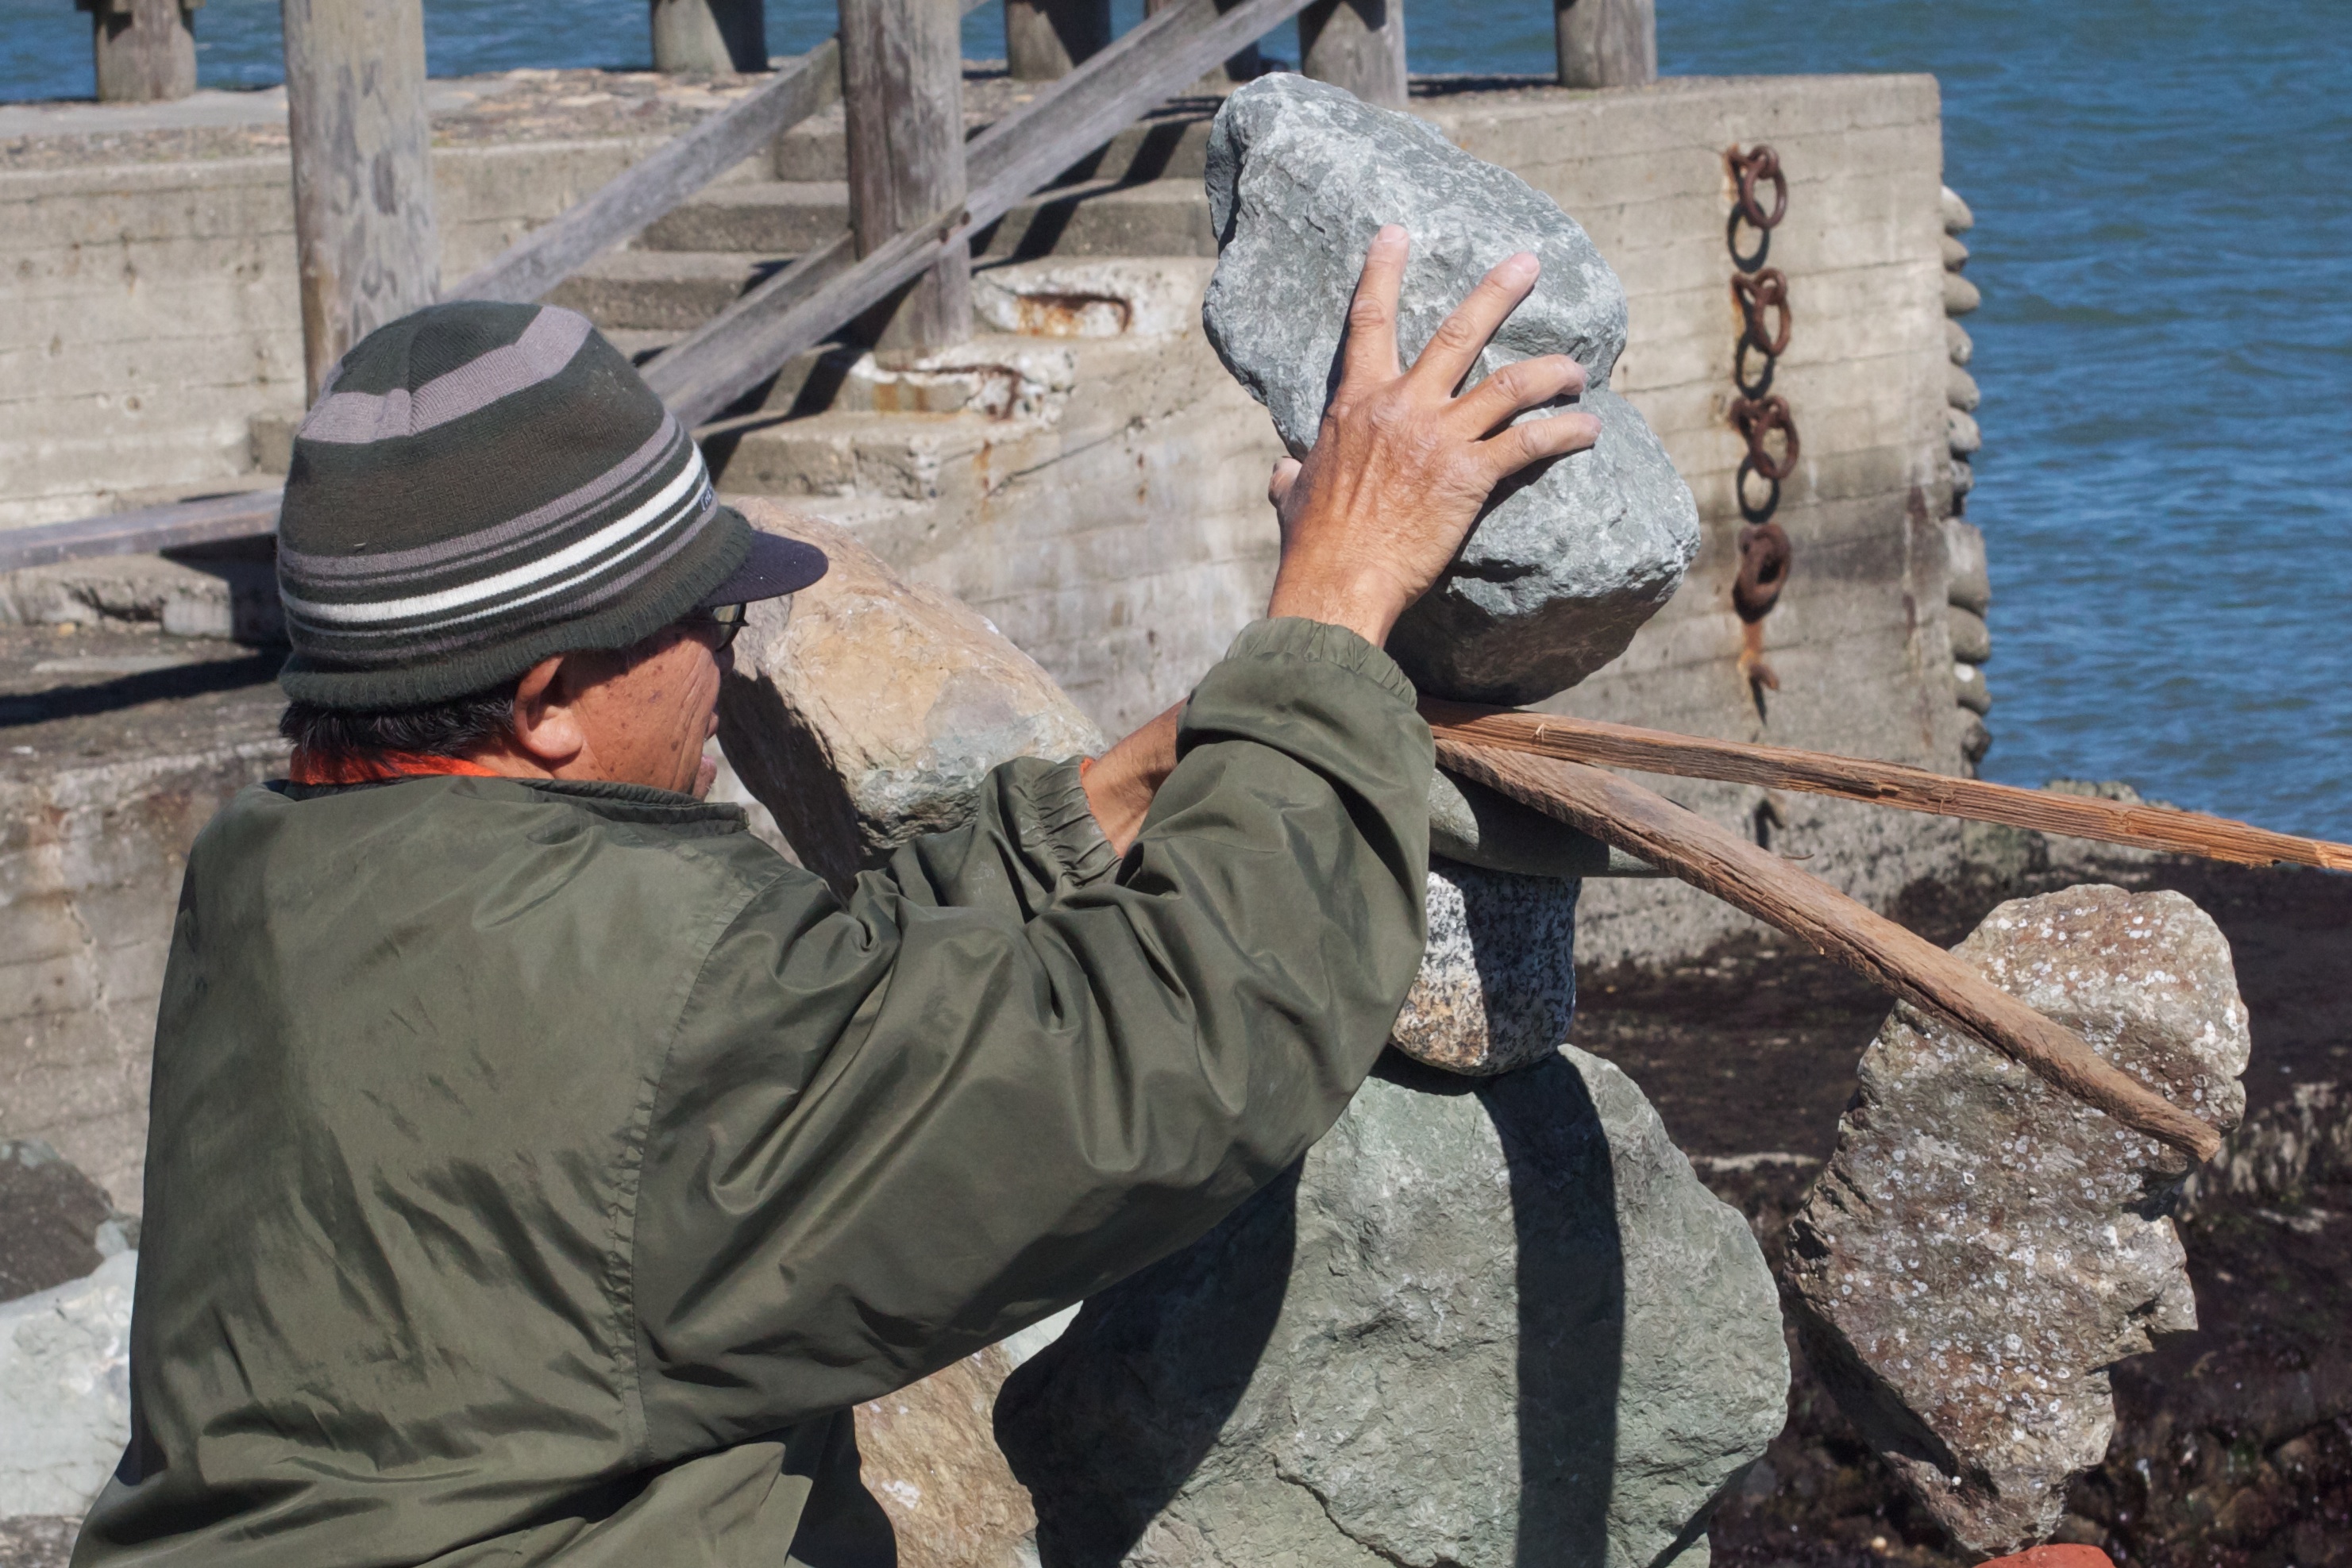
military, soldier, army, balance, rocks, troop, laborer